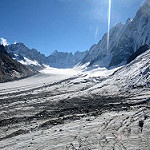
Scene: Outdoor